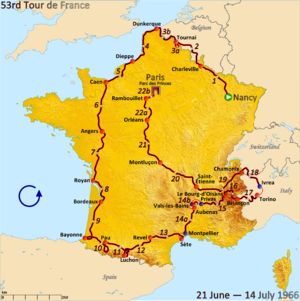
Le 53ᵉ Tour de France a lieu du 21 juin au 14 juillet 1966 sur 22 étapes pour 4 329 km. Il est remporté par le Français Lucien Aimar devant le Hollandais Jan Janssen et un autre Français Raymond Poulidor.